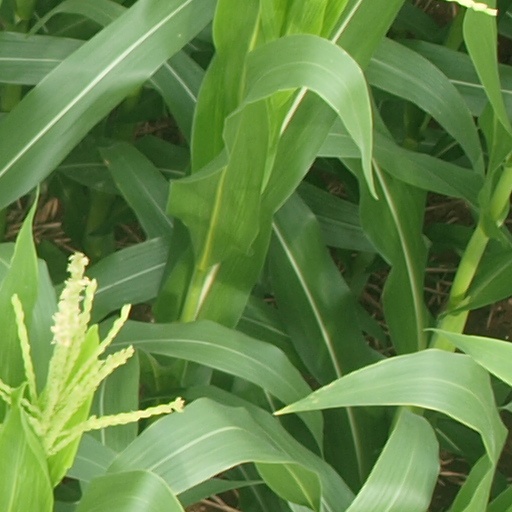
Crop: maize; corn